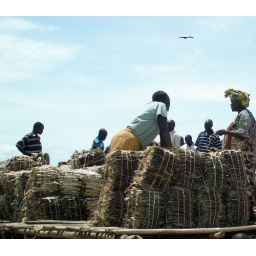
Traders of dry fish in Northwestern Uganda by lake Albert. One woman stands strong among other men traders.